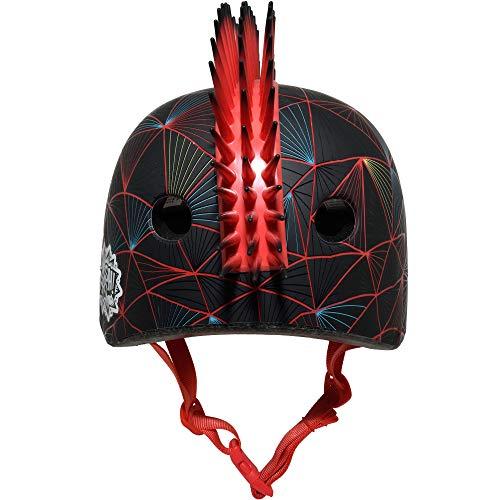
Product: Krash Black Gator Youth Mohawk Helmet
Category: Sports & Outdoors | Outdoor Recreation | Cycling | Kids' Bikes & Accessories | Kids' Helmets
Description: Molded 3D helmet design rocks every kid's world.
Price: $19.81
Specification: Product Dimensions:         8.5 x 8.5 x 13.5 inches ; 10.6 ounces    |Shipping Weight: 13.6 ounces (View shipping rates and policies)|Domestic Shipping: Item can be shipped within U.S.|International Shipping: This item can be shipped to select countries outside of the U.S.  Learn More|ASIN: B008Y15EIA|Item model number: 9410004|    #27    in Kids' Bike Helmets    |    #17    in Adult Bike Helmets